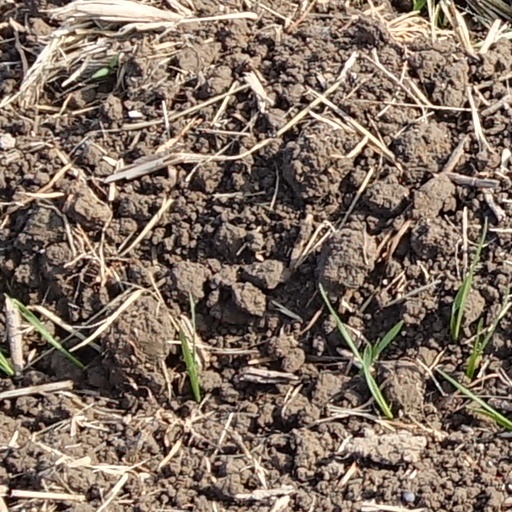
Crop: wheat